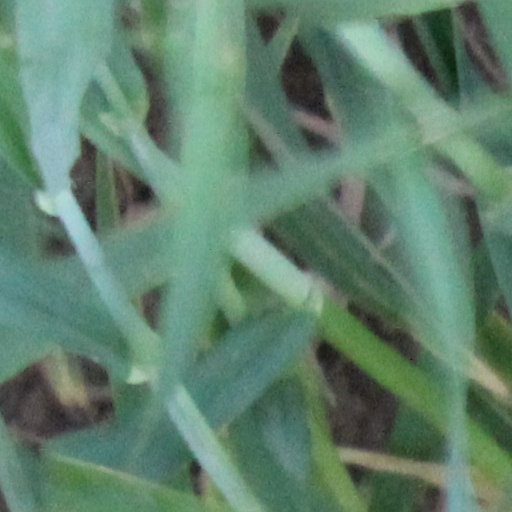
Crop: wheat